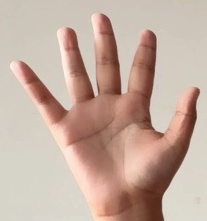
ASL sign: 5